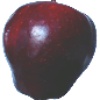
Label: red_delicious_apple